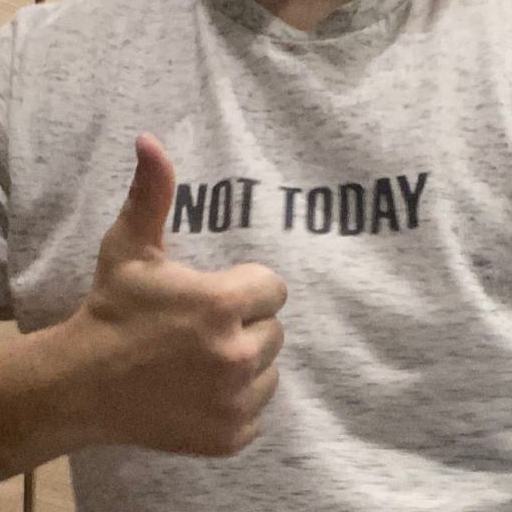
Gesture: like